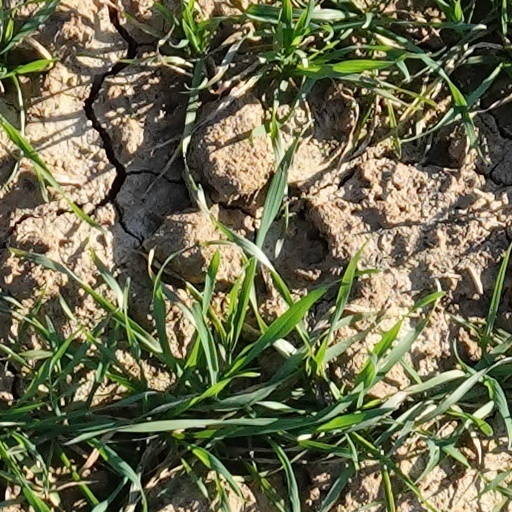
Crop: wheat